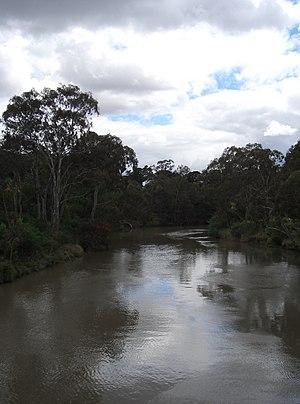
Billibellary est un chansonnier notable et un dirigeant influent du clan Wurundjeri-Willam au début de la colonisation européenne de Melbourne, maintenant capitale de l'État de Victoria en Australie. On l'appelait par des noms différents comme Billi-billeri, Billibellary, Jika Jika, Jacky Jacky et Jaga Jaga.